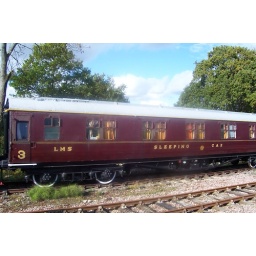
A currently under restoration sleeping car